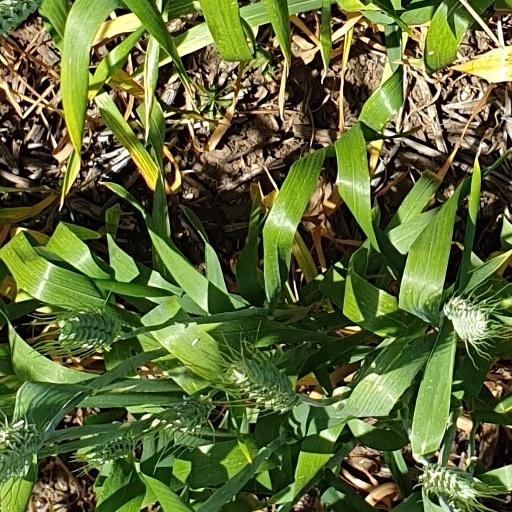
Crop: wheat